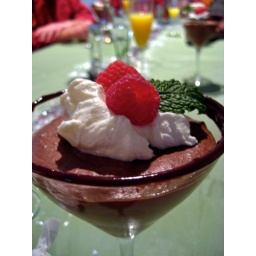
chocolate mousse, topped with freshly whipped cream, served in a white chocolate liqueur-rimmed glass